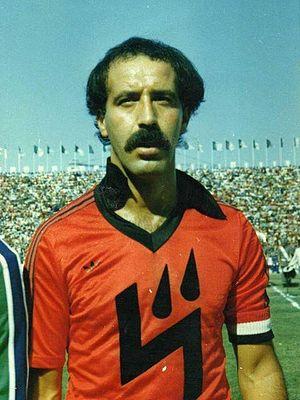
Djamel Keddou, capitaine de l'USK Alger, à l'occasion de la finale de la Coupe d'Algérie 1980-1981 remportée 2-1 face à l'ASC Oran à Sidi Bel Abbès.
Djamel Keddou, né le 30 janvier 1952 et mort le 16 novembre 2011 à Alger, est un footballeur international algérien devenu ensuite entraîneur. Il a évolué au poste de défenseur central. Il passe l'intégralité de sa carrière de joueur à l'USM Alger, club dont il est une figure emblématique.